San Andreas (novel)

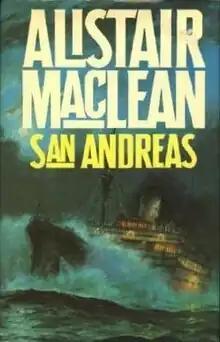
First edition (UK)

San Andreas is a novel by Scottish author Alistair MacLean, first published in 1984. One of his final novels, it returns to MacLean's original (and most successful) genre, naval warfare.